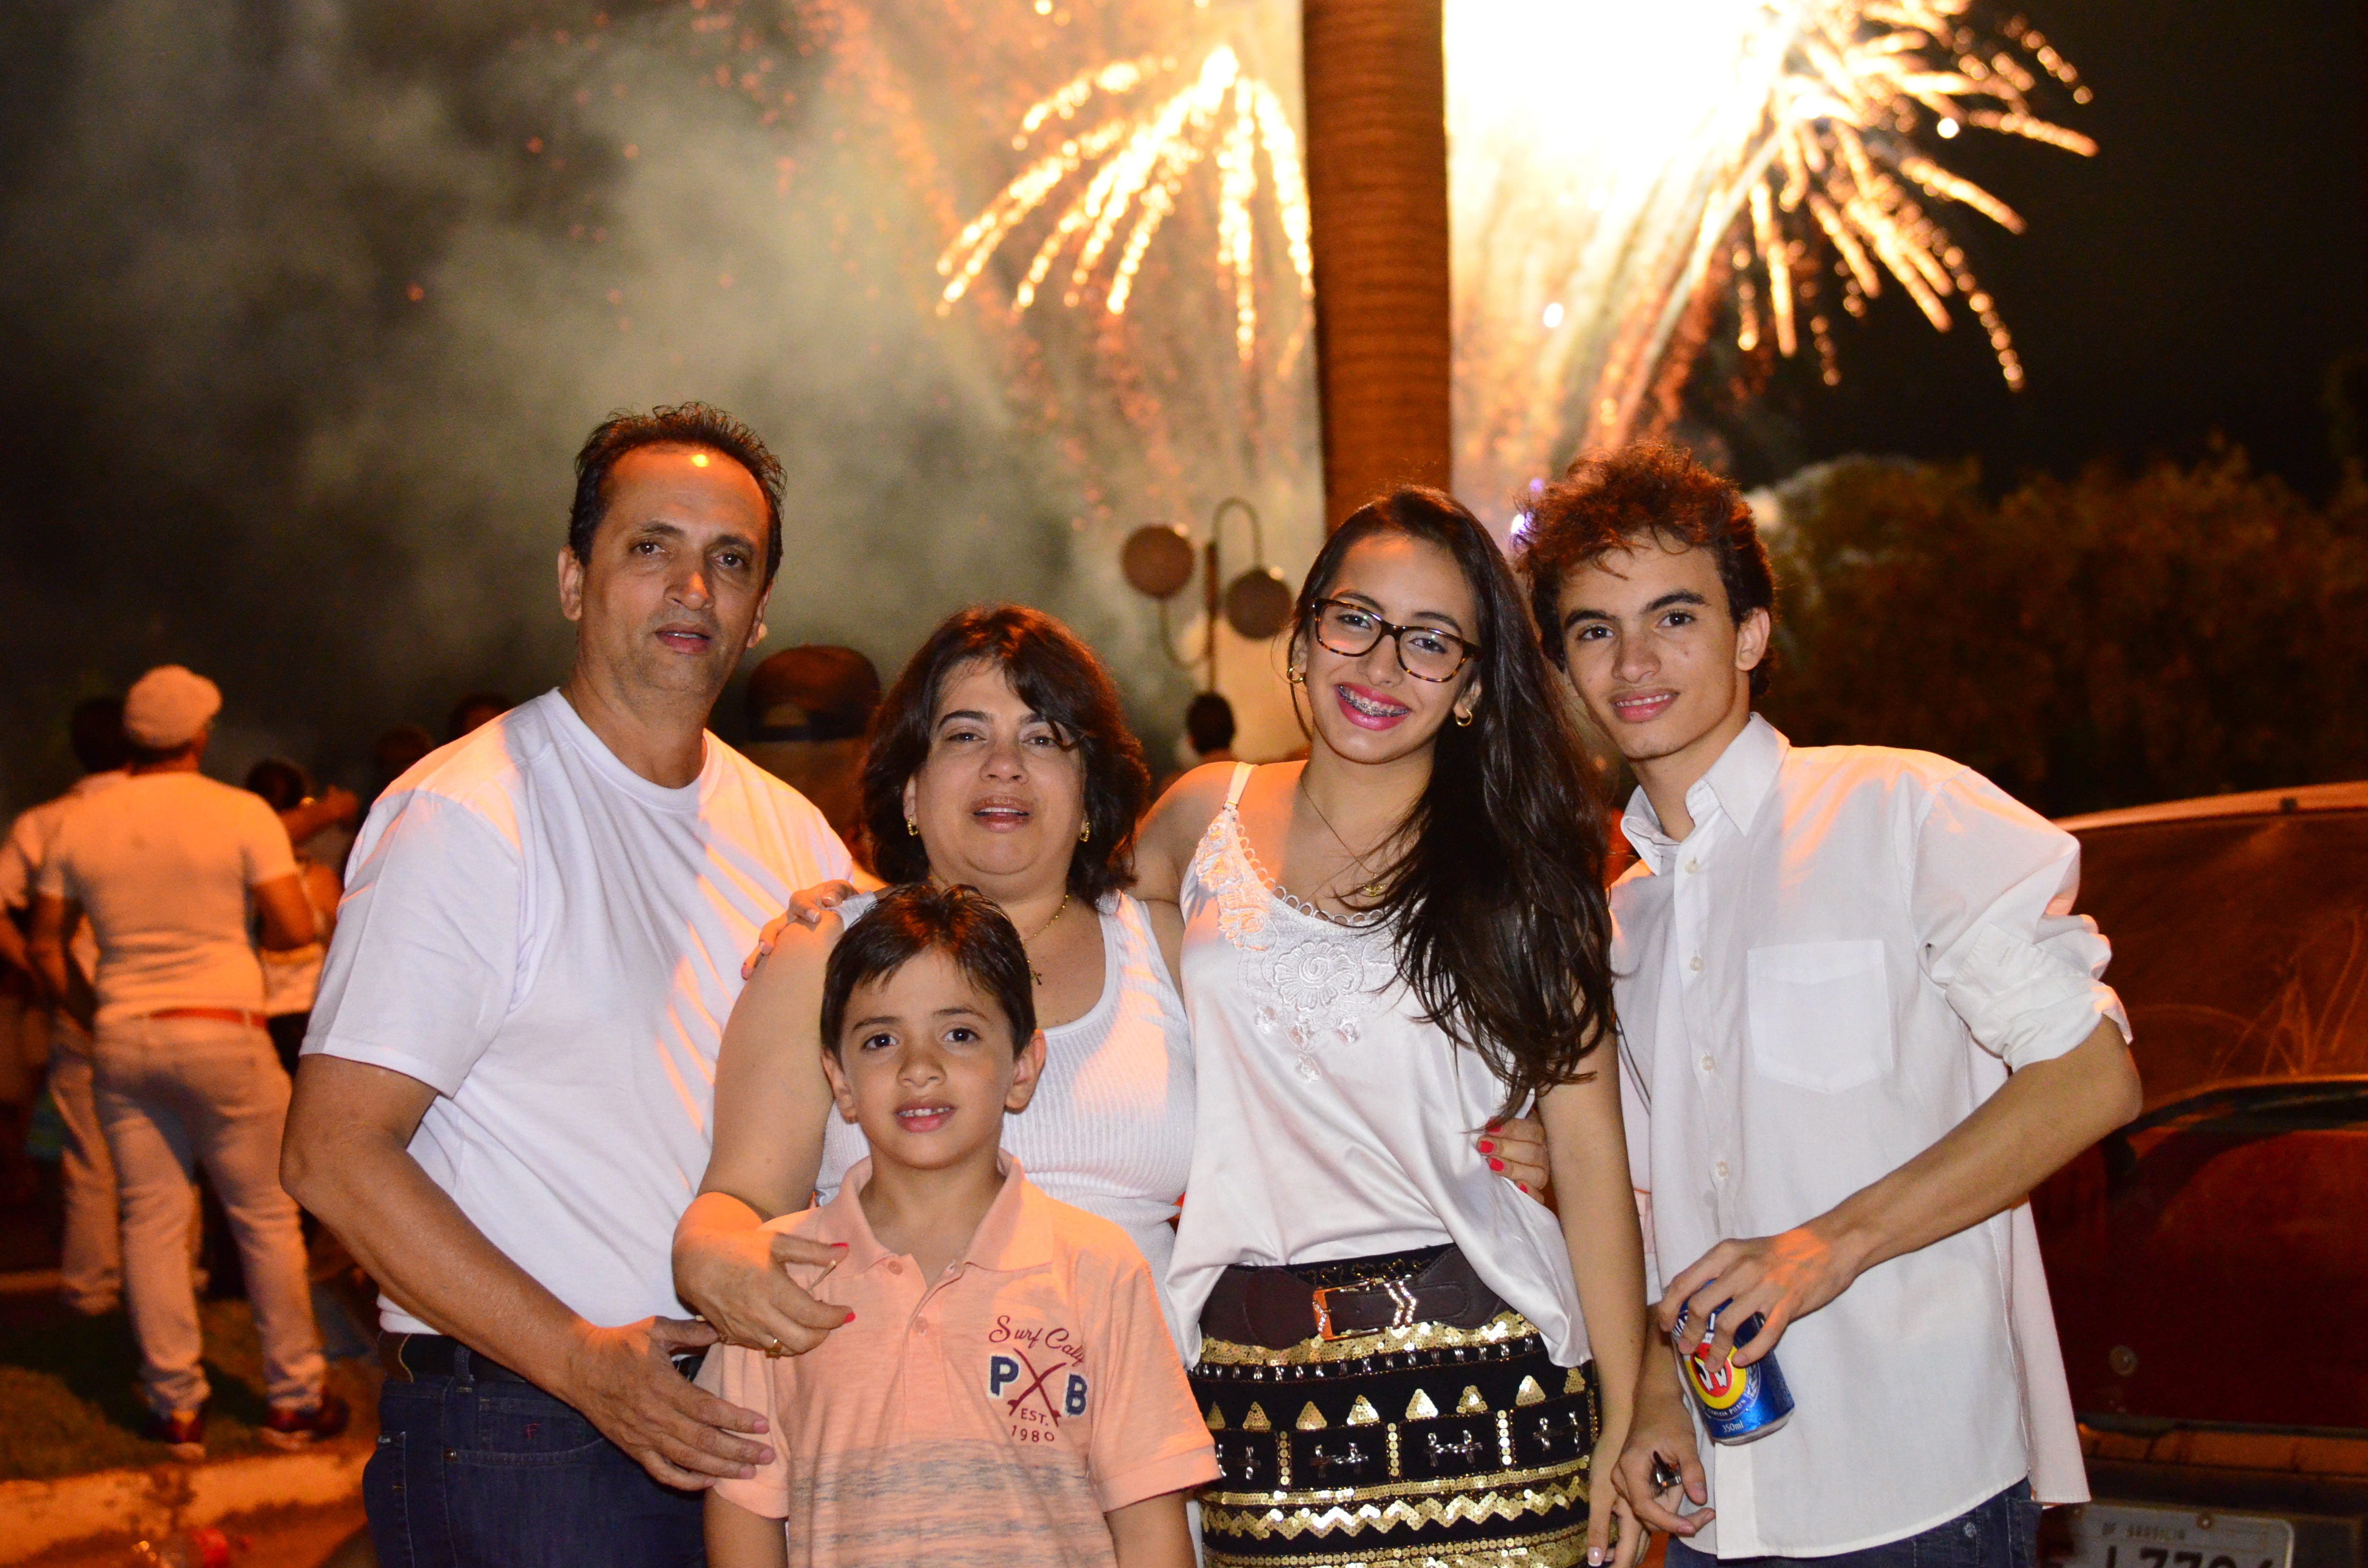
people, meal, new year, family, ceremony, fireworks, beautiful, event, social group, musical theatre